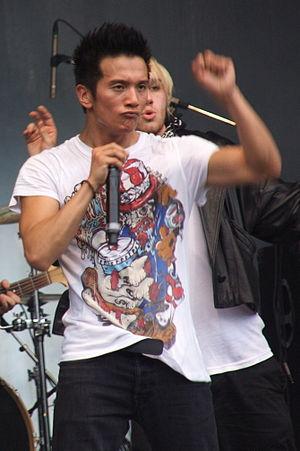
Vincent Bueno est un compositeur et interprète Austro-philippin.